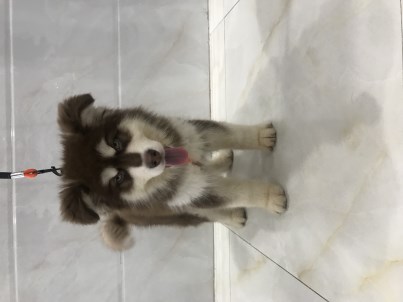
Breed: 1324-n000004-malamute